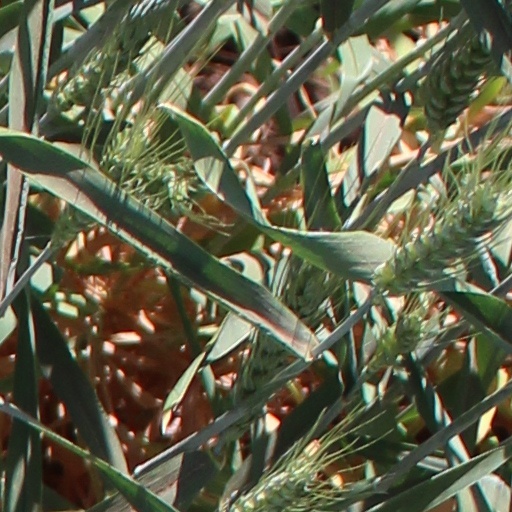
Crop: wheat